Amy (song)

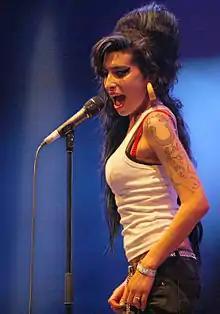
Amy Winehouse, who "Amy" was written in tribute for

"Amy" was written by Armstrong as a tribute to English singer Amy Winehouse, who died of alcohol poisoning on July 23, 2011. Despite the two artists never having met, Armstrong commented that he was a fan of Winehouse's music and described her death as "tragic". The song was first performed on August 12 at a secret charity show in Costa Mesa, California, with Armstrong commenting he had written "Amy" the week before. The song was later released as the closing track on their studio album "¡Dos!" on November 9, 2012.